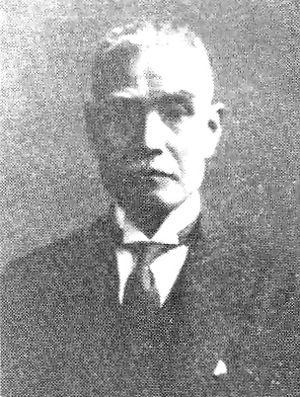
Togawa Shūkotsu, 7 février 1871 - 9 juillet 1939, est un essayiste, spécialiste d'études anglaises et critique littéraire japonais.